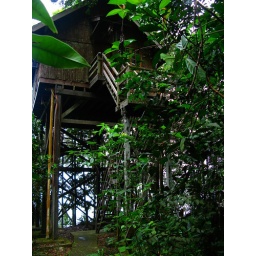
Kuching - Our tree house in the forest at Permai0009